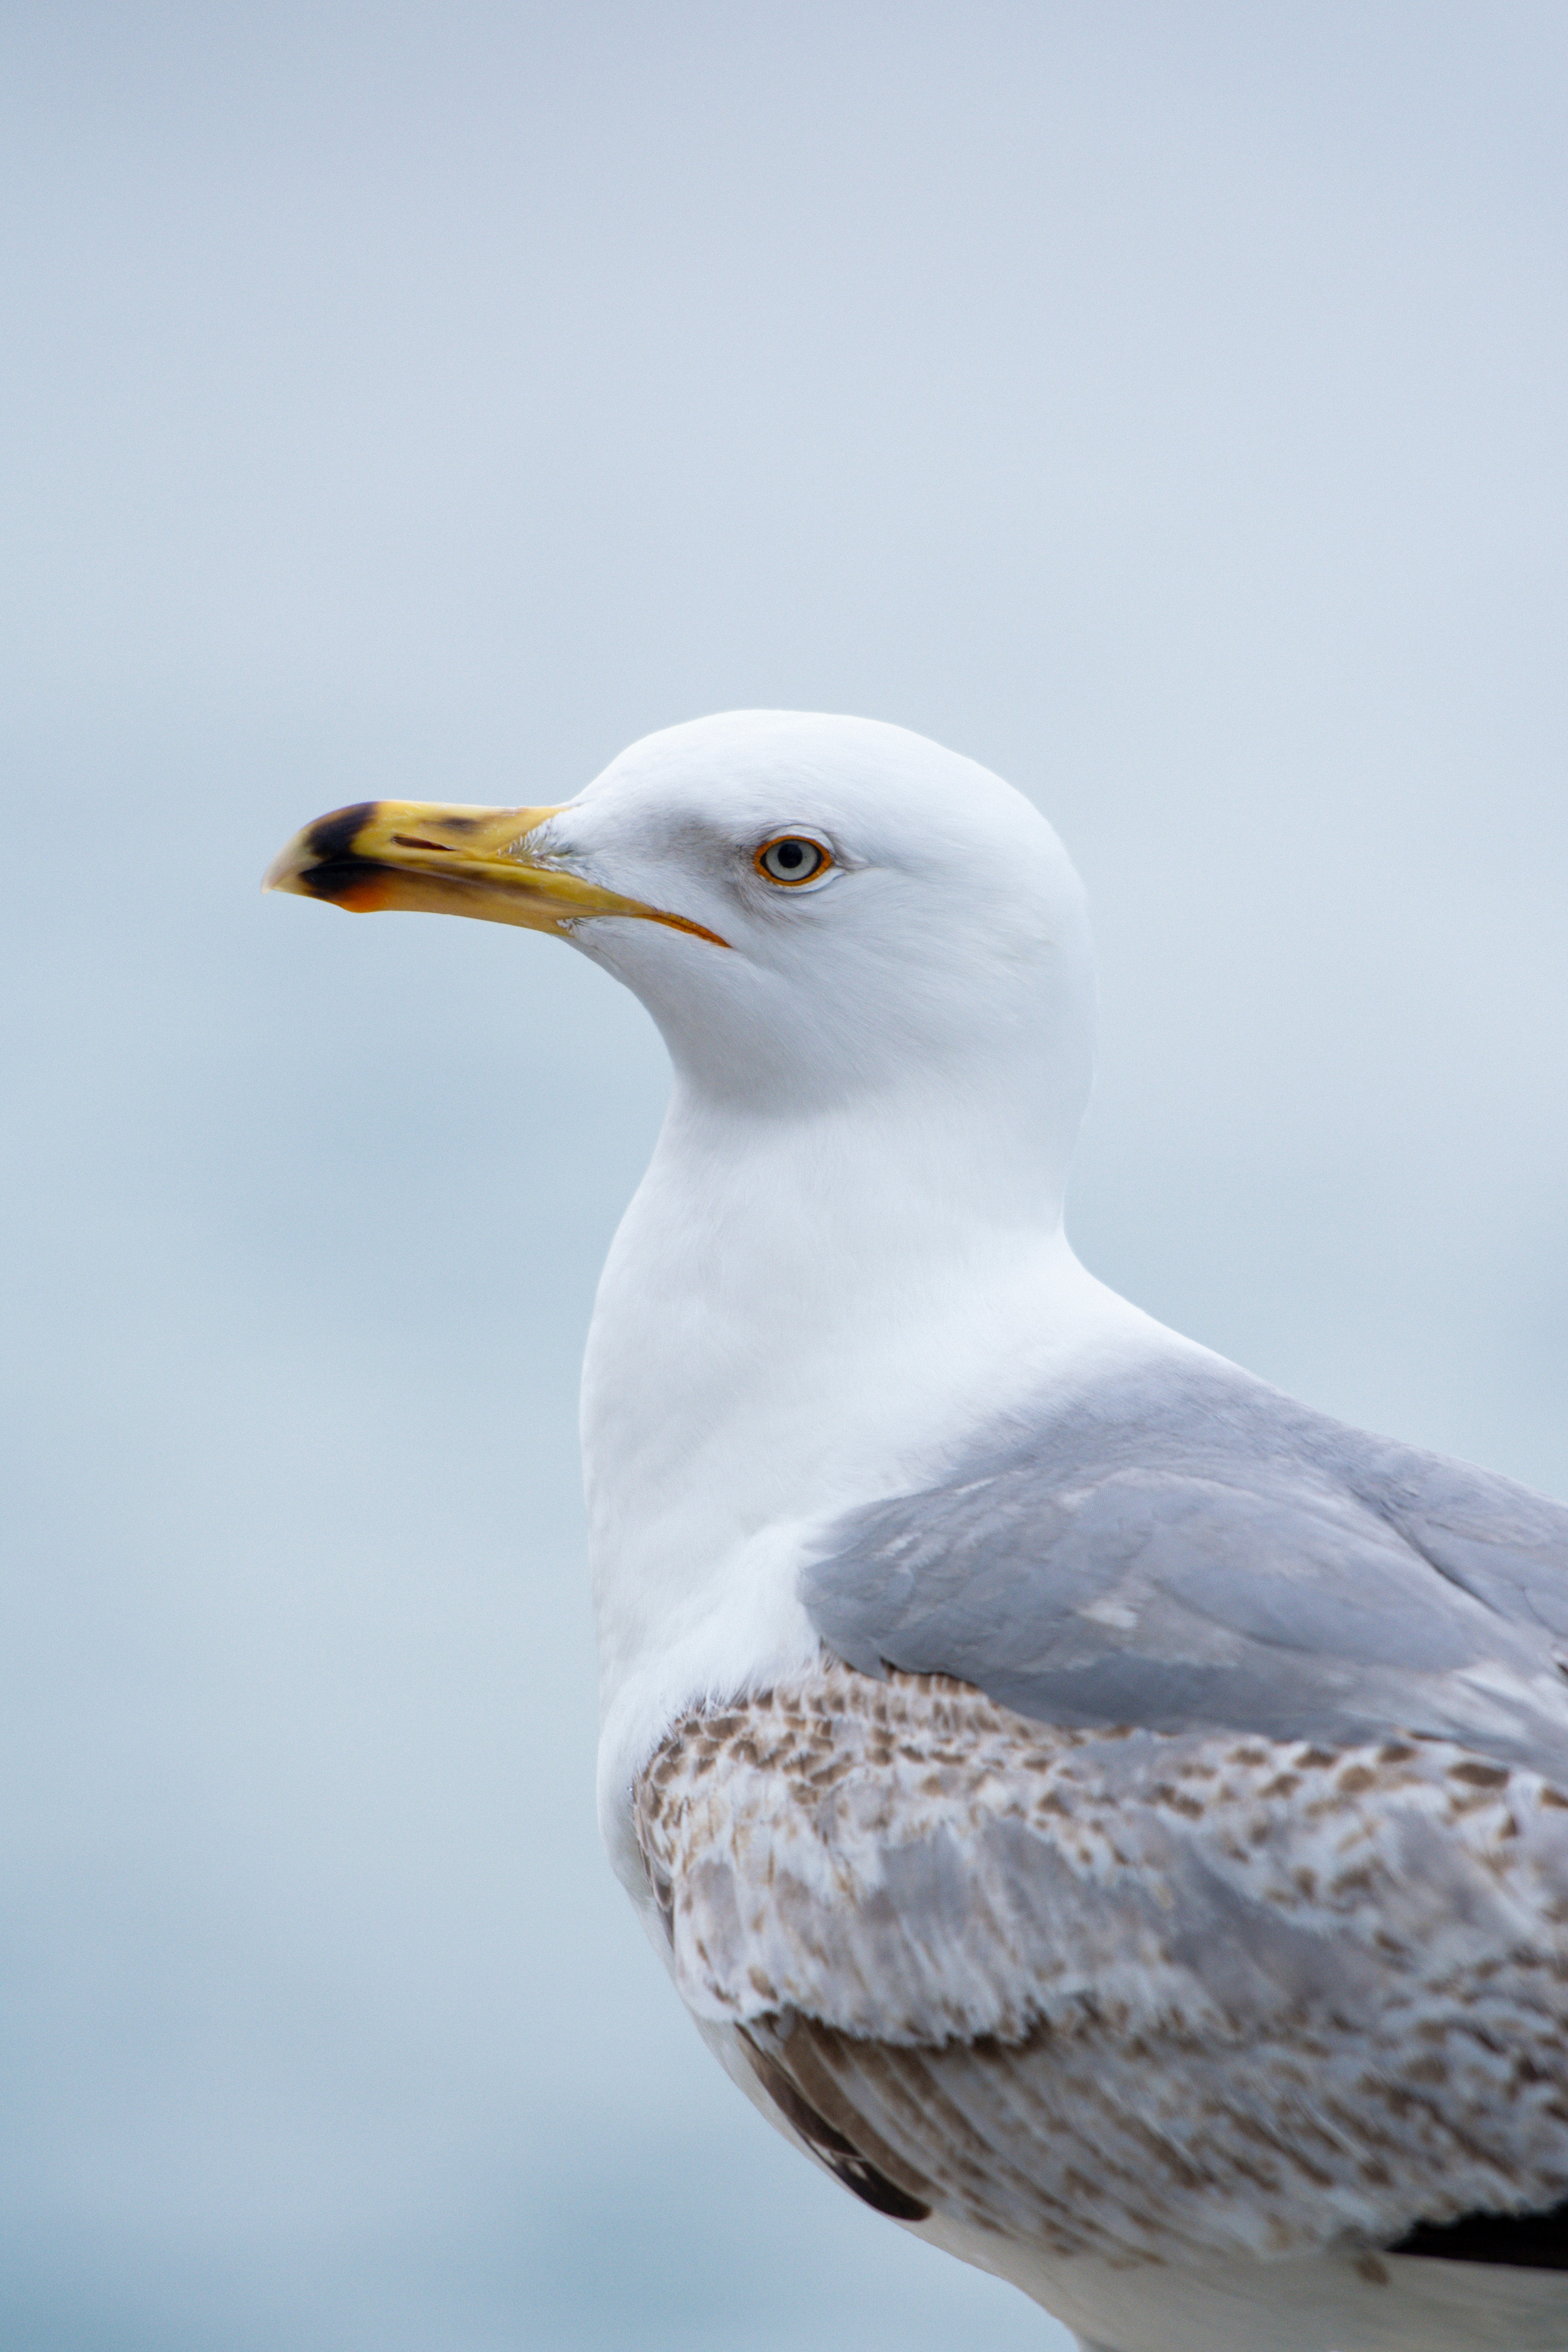
natural, sky, bird, eye, beak, feather, lari, cloud, gull, wing, seabird, charadriiformes, tower, western gull, wildlife, peace, great black backed gull, ring billed gull